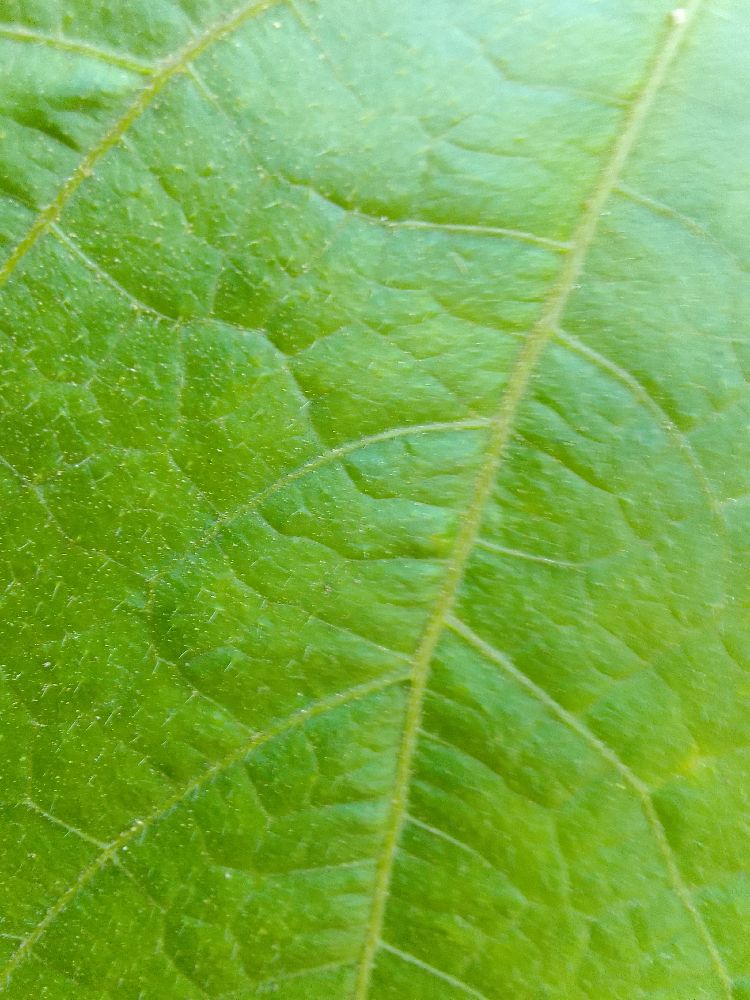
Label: healthy